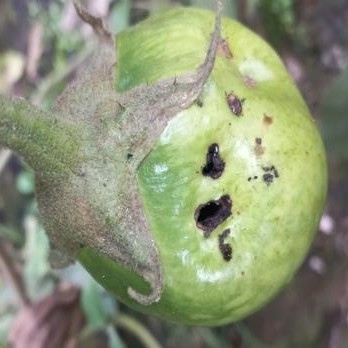
Label: Shoot and Fruit Borer